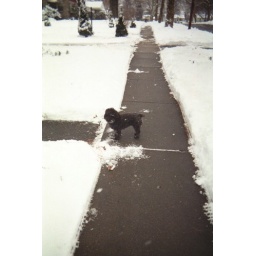
Now she's on the sidewalk in front of our house after shoveling.